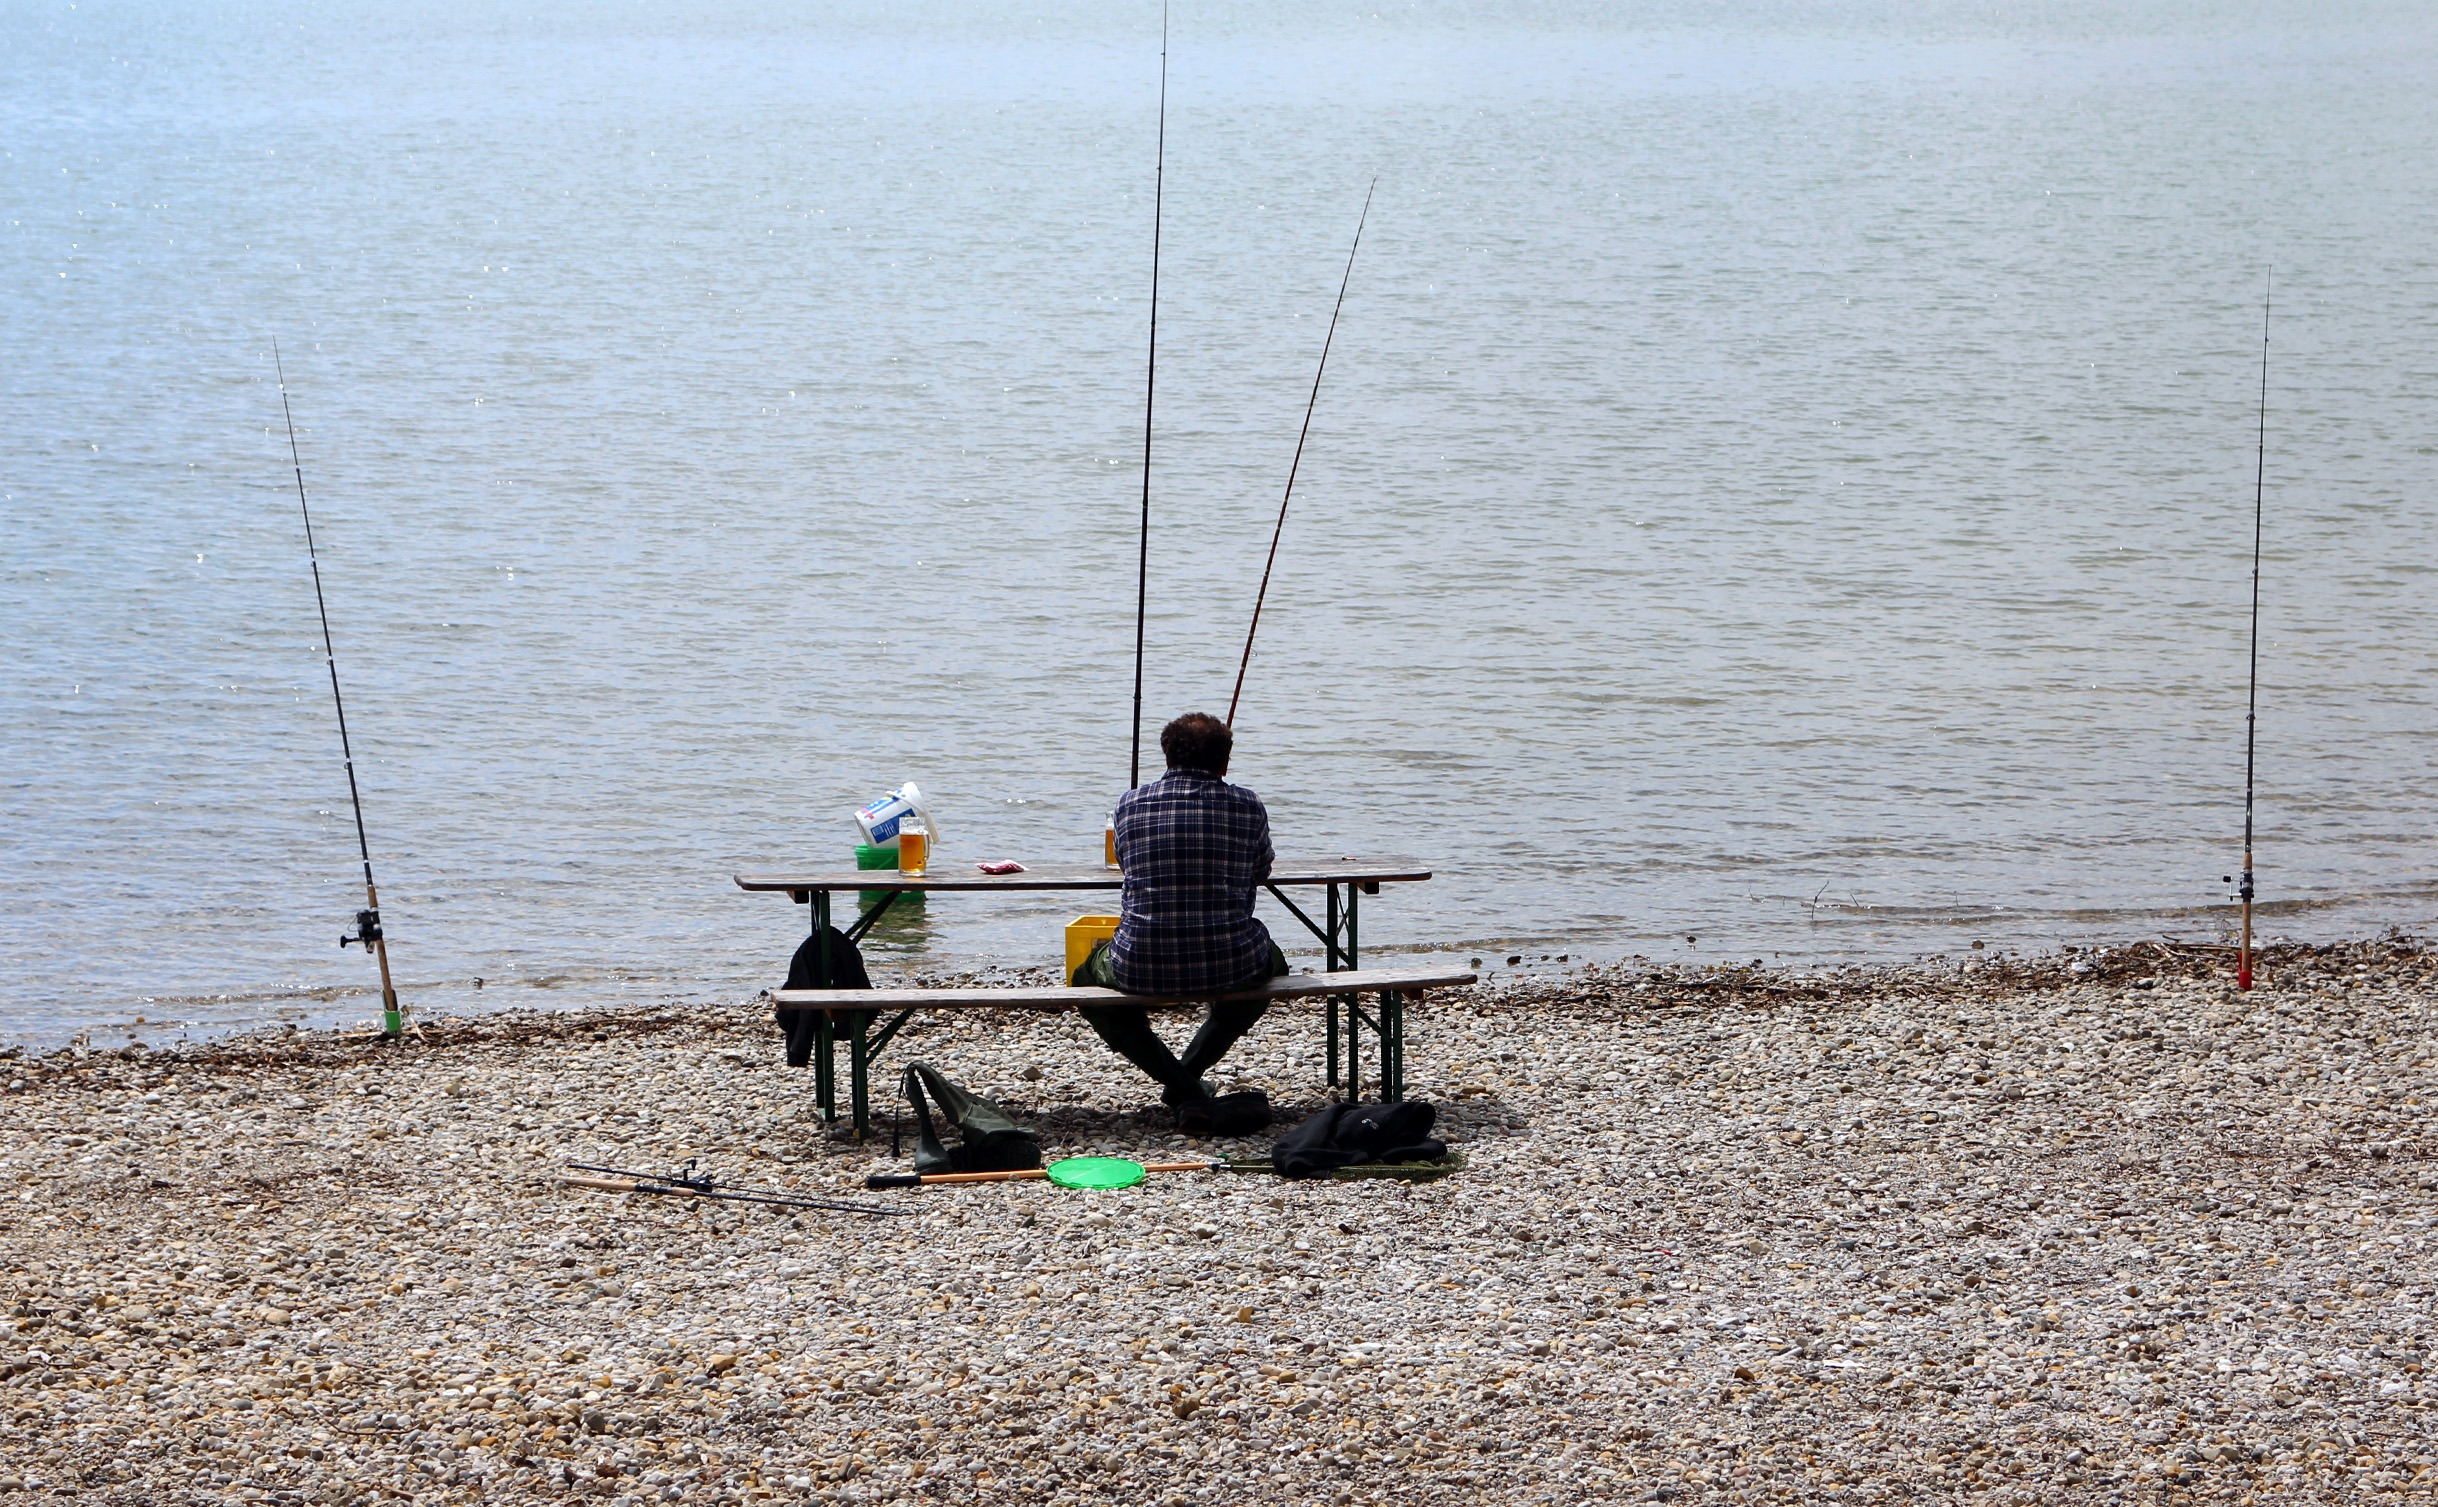
man, sea, water, lake, recreation, fishing, fisherman, fish, angler, angling, fischer, catch fish, outdoor recreation, recreational fishing, casting fishing